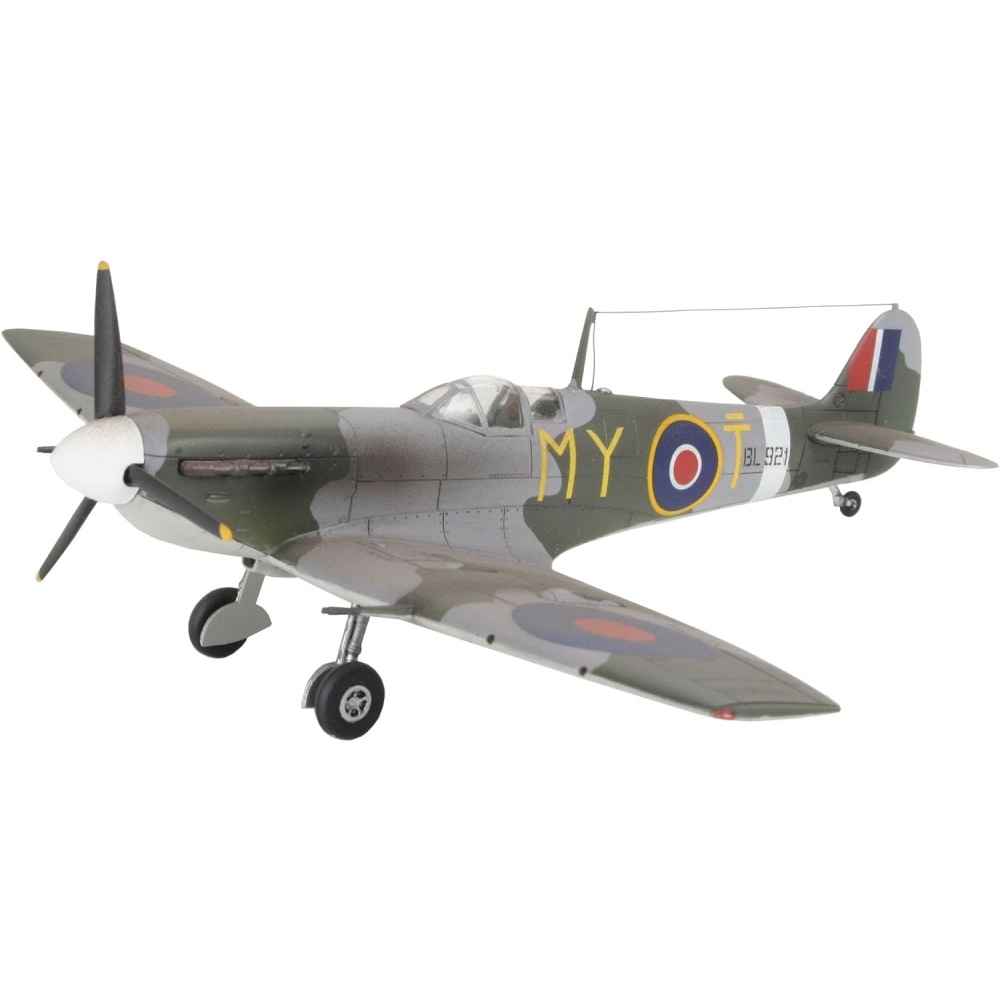
Set de Constructie Revell Spitfire Mk.V - 1:72
Brand: Revell
Supermarine Spitfire este probabil cel mai faimos avion de lupta britanic din cel de-al Doilea Razboi Mondial. Era o masinarie construita integral din metal, cu o configuratie joasa a aripilor, aripi eliptice caracteristice, o coada clasica si un tren de aterizare retractabil. Zborul prototip a avut loc pe 5 martie 1936. - Scara: 1:72 - Nivel dificultate: 3. - Lungime: 12.7 cm - Latime: 14 cm - Numar piese: 39. Necesita asamblare si pictare manuala.
Category: Arts & Entertainment > Hobbies & Creative Arts > Model Making > Scale Model Kits